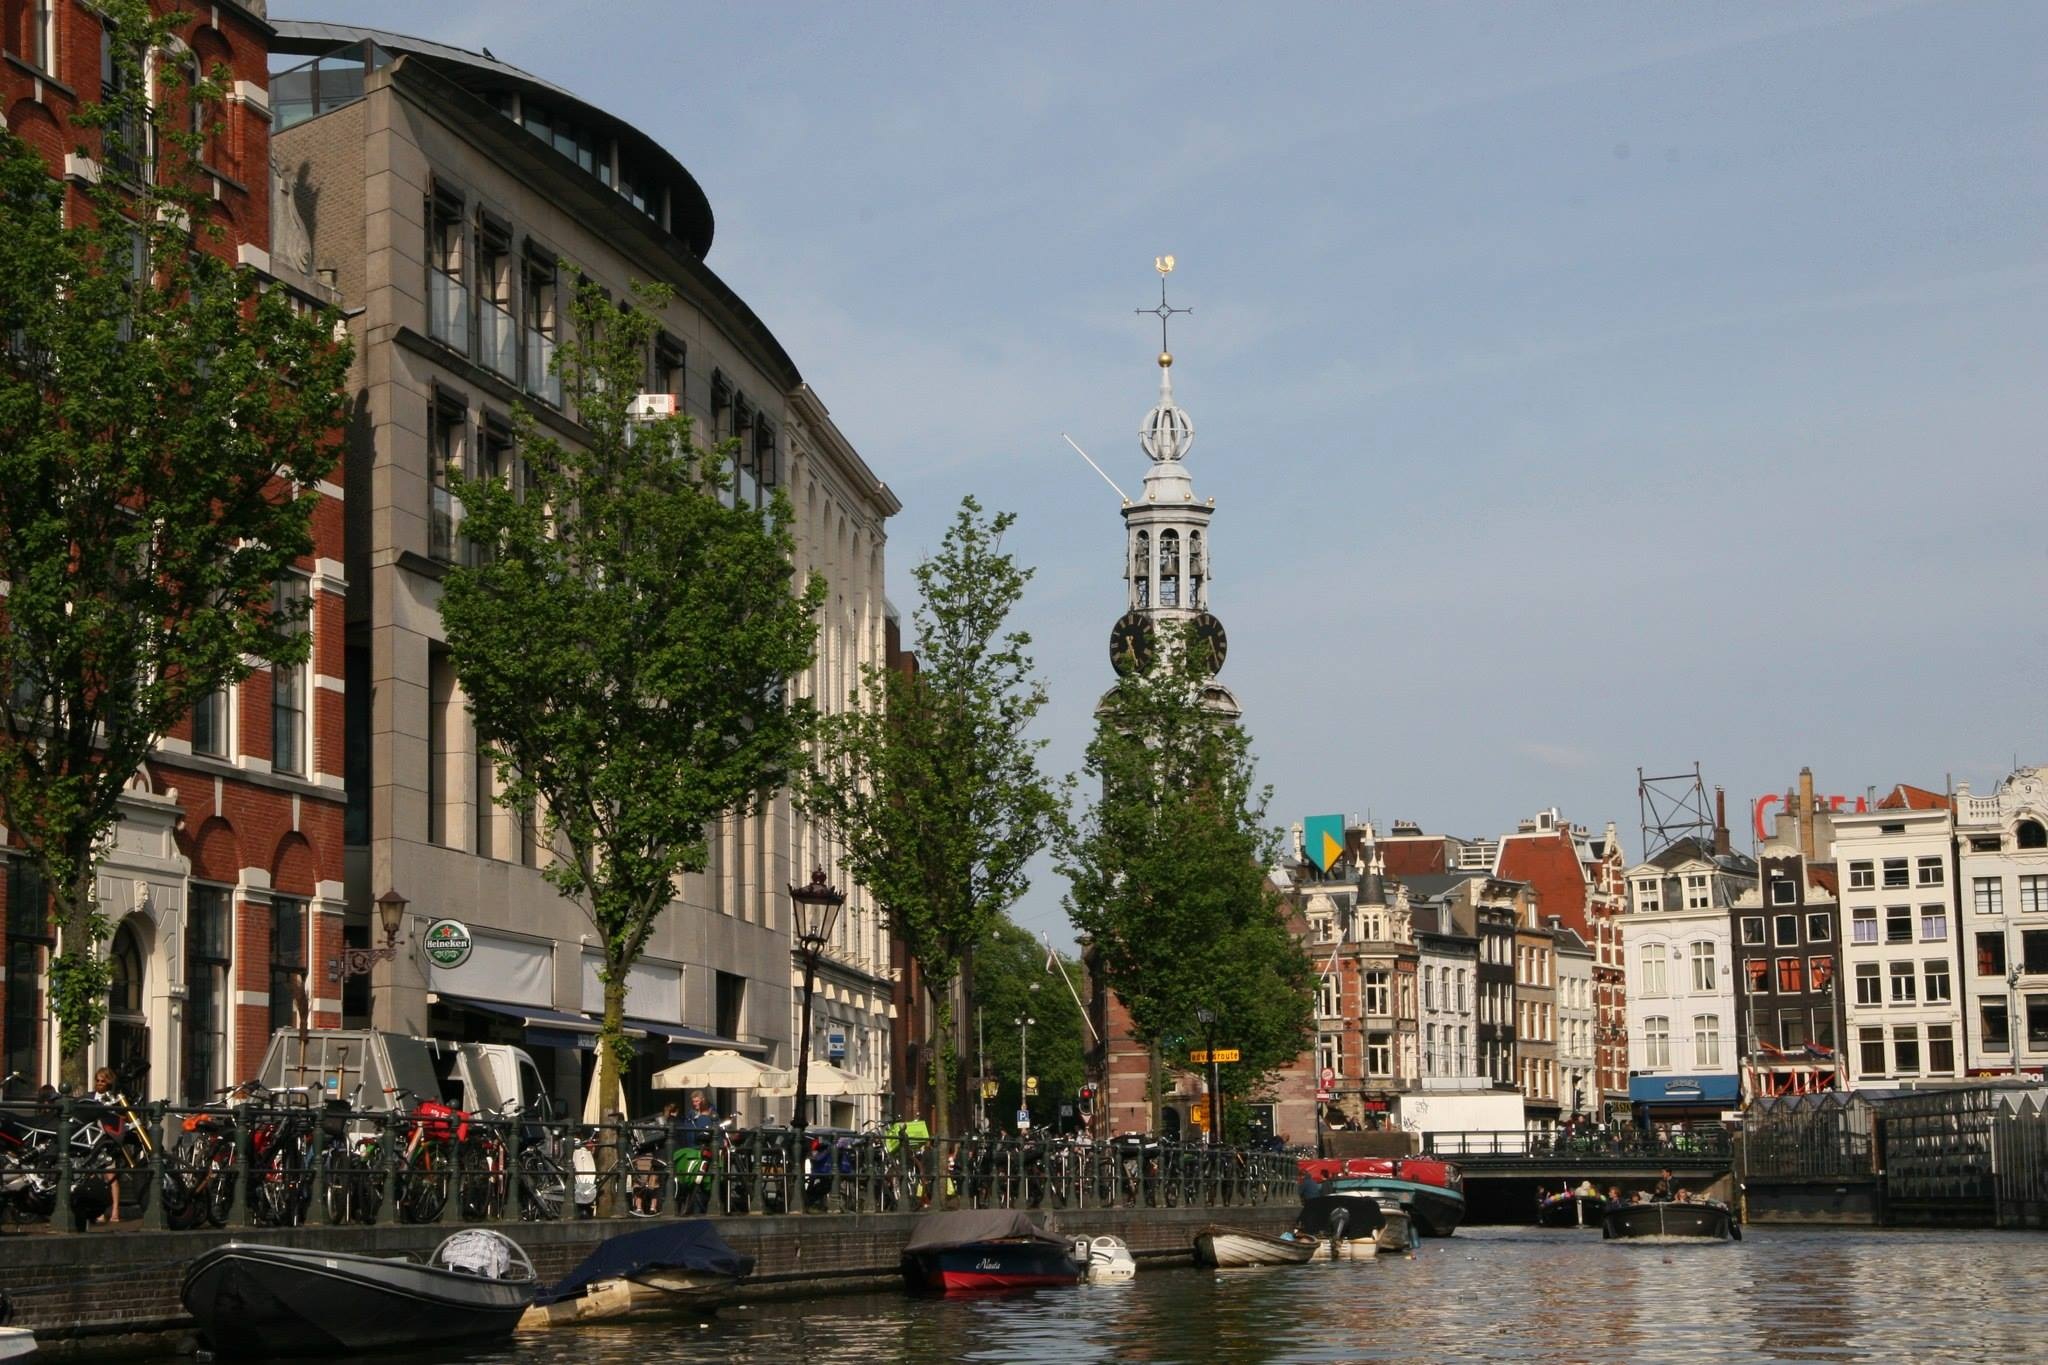
water, town, city, canal, cityscape, downtown, vehicle, tower, plaza, tourism, street scene, waterway, blue sky, amsterdam, netherlands, town square, channel, canals, geographical feature, human settlement, munttoren